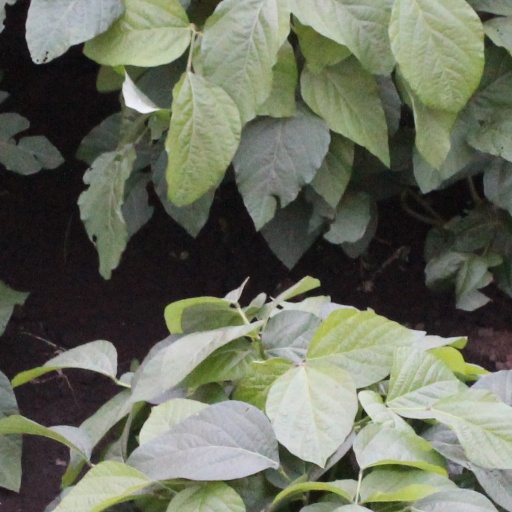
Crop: soybean